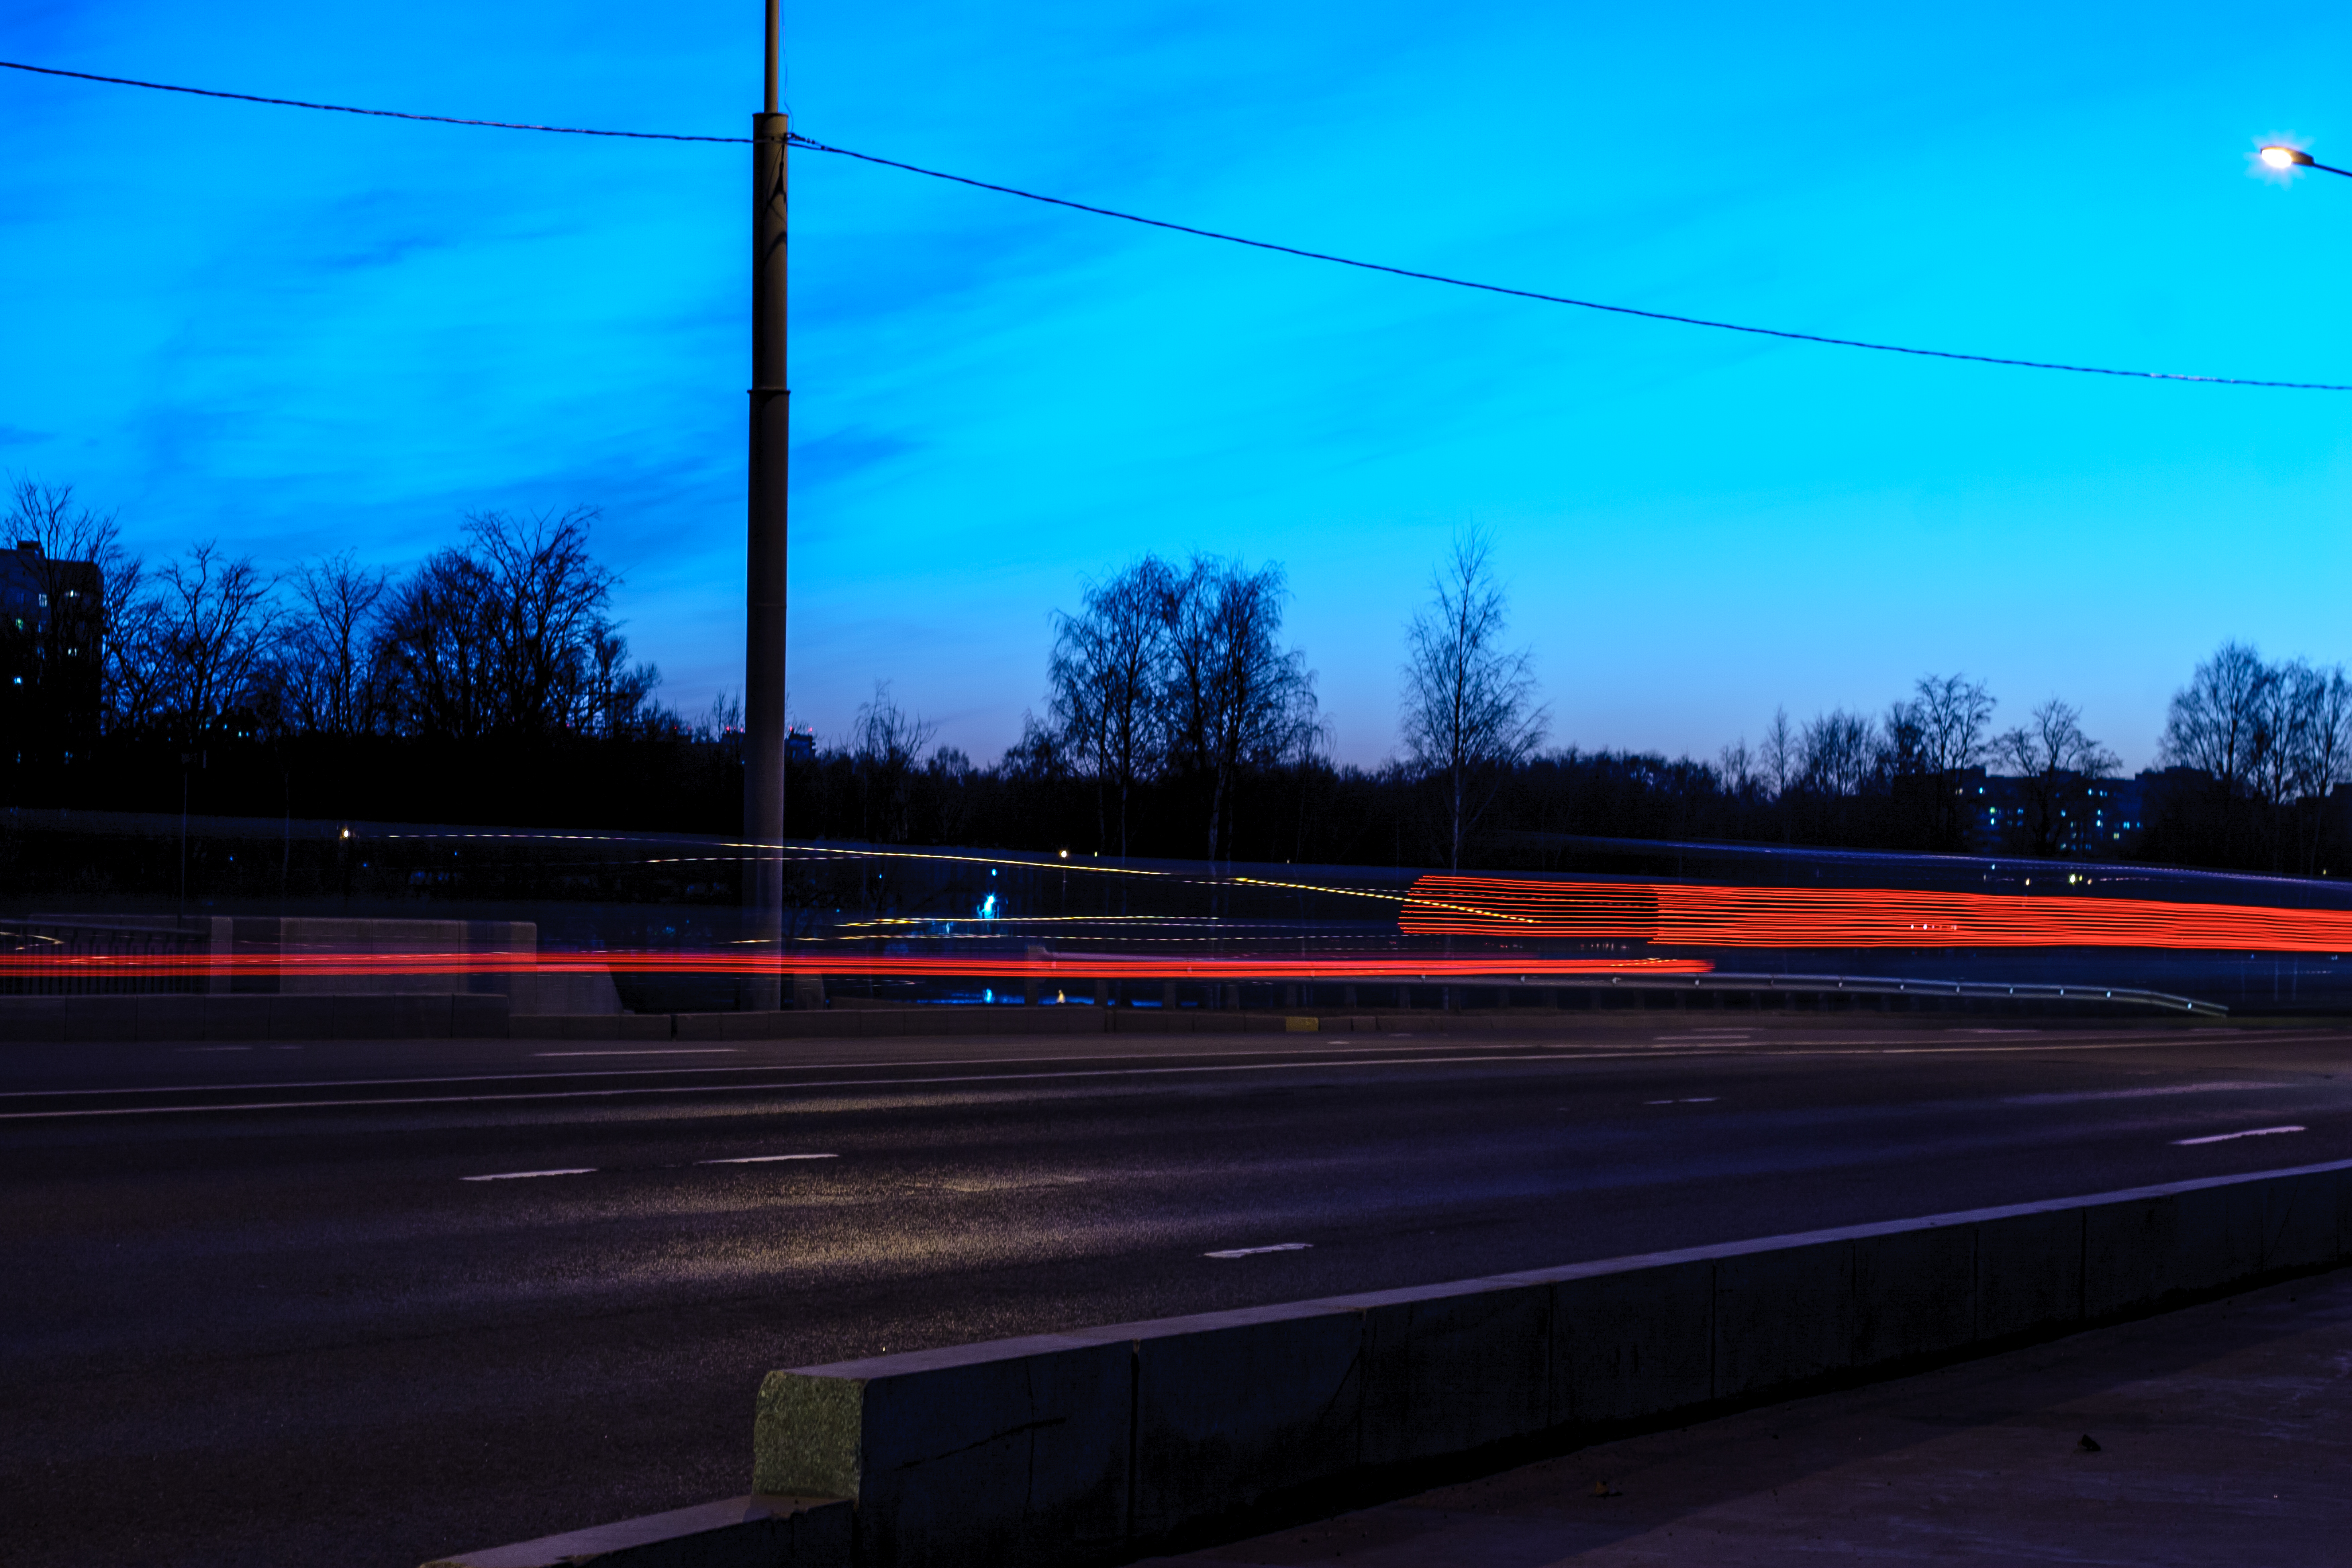
images, sky, cloud, automotive lighting, road surface, plant, street light, asphalt, overhead power line, tree, electricity, thoroughfare, rolling, road, dusk, Tints and shades, landscape, horizon, electrical supply, electric blue, public utility, city, midnight, lane, highway, headlamp, street, evening, tar, darkness, light fixture, signaling device, freeway, lens flare, shoulder, intersection, suburb, winter, night, road trip, transport, wire, ocean